Néron (Isère)

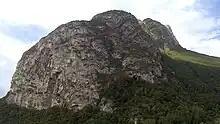
View of the southern end of the Néron from the hamlet of La Buisseratte, with the balme de l'Hermitage at the bottom right of the rocky walls.

When the Goths were victorious, the inhabitants took refuge either within the city walls of Gratianopolis (the new name for Cularo) with their livestock, or once again on the mountain. Later, in the High Middle Ages, the Grésivaudan, which was not very prosperous and not very strategic, was relatively spared from invasion. Thus, between the peaceful arrival of the Burgundians in the middle of the 5th century and the transalpine conquests of Charlemagne in the second half of the 7th century, the existence of the refuges was forgotten. The Roman road was destroyed by weather and vegetation, and the footbridge collapsed. The Néron became inaccessible again. The existence of a "Chaorce villa" at the Balme, or pertuis du Néron, at the foot of the walls at the southern end of the mountain, is attested in 1044 as the seat of a mandement. The first mention of the castle of La Balme as such appears at the beginning of the 11th century in the charters of Bishop Hugues de Grenoble. One of its most important owners was Jarenton de la Balme, who collected a large part of the taxes on this fief. The descendants of this family are mentioned until the end of the following century. The estate has a private chapel. The vineyards were already producing a wine similar to Marsala. It was briefly acquired by Siboud de Châteauneuf, Lord of Bouqueron, in Corenc, before being sold in 1283 to Guillaume III de Royn. The latter wished to turn it into a fortified house and country residence for the bishops of Grenoble, not without triggering a quarrel with the co-lord of Saint-Martin-le-Vinoux and the collegiate church of Saint-André, and even the dauphin himself. However, once the disputes had been settled, the successors to the bishopric gradually abandoned the Néron tunnel in favour of the Plaine tunnel, which had become the Bon Pasteur convent in Saint-Martin-d'Hères; the castle of La Balme gradually fell into ruin. As a property of the Church, it was given to Urbain Fléard on November 16, 1592, after an edict by Henry IV. His heiress bequeathed it to Jean du Faure, co-lord of Saint-Martin-le-Vinoux. It was then occupied for some time by Jacques Magnin and Madelein Mansuel, who lived there as hermits. On the death of his father, Jean-Benoît du Faure sold the estate on April 30, 1621, for 250 pounds to the order of the Discalced Hermits of Saint-Augustin of Villard-Benoît, in Pontcharra. They completely renovated the buildings and turned them into the Hermitage convent. It covers 142 m and three levels: the cellars and the press on the ground floor to exploit the grapes they grow, five common rooms and the Notre-Dame chapel on the first floor, a large hall and nine cells on the second. They also acquired various plots of land, mainly wooded, to reach almost nine hectares. In 1632, they obtained a plot of land in the meadow of the Treasury to build a church and a convent. Although a papal bull from Innocent X, in the middle of the 17th century, confirmed the possession of the estate at the Hermitage, it was abandoned; at first, only a father and two brothers remained there, and then, from the beginning of the 18th century, only a brother and a servant were responsible for the farm. In 1768, Jean-Jacques Rousseau and the lawyer Gaspard Bovier, with whom he was staying, saw the convent during one of their walks. The French Revolution put an end to the occupation of the Augustinians.